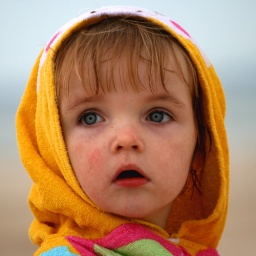
Izzy was very cute at the beach in her hooded towel!